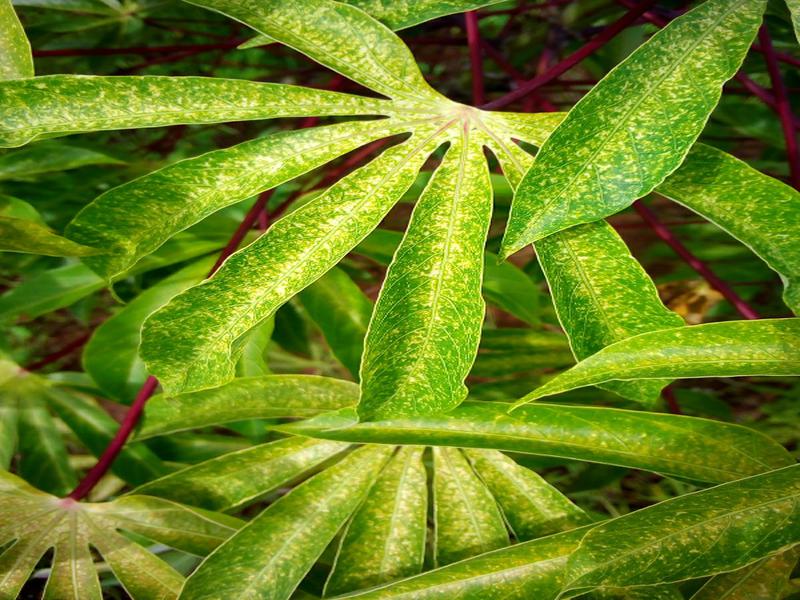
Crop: cassava
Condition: green_mottle